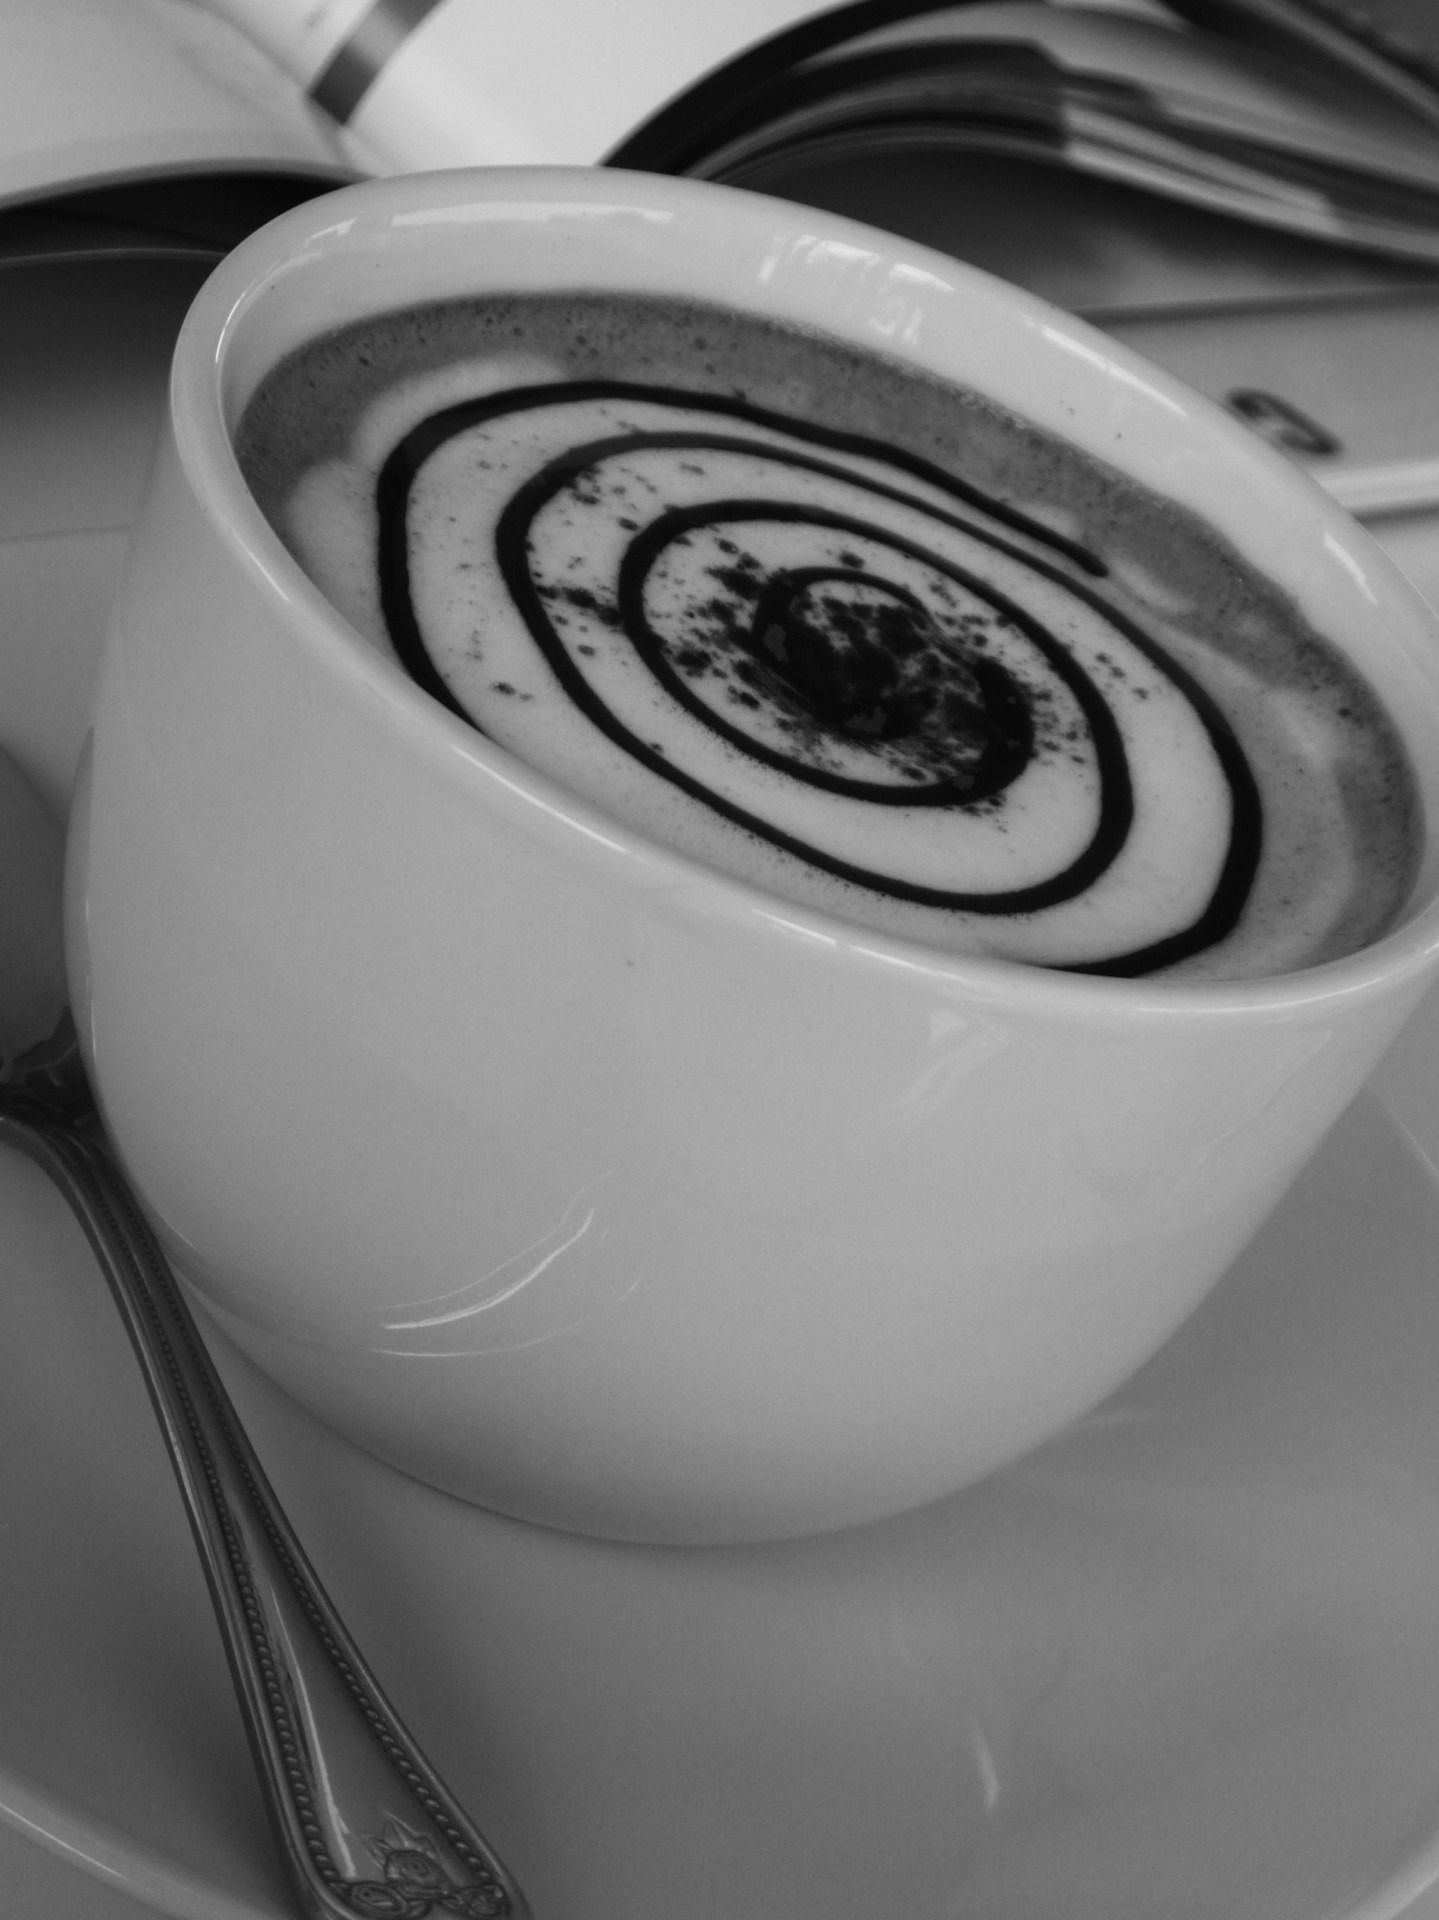
cafe, coffee, black and white, white, wheel, leaf, bar, foam, cup, latte, cappuccino, pattern, brown, drink, two, black, monochrome, milk, espresso, coffee cup, cream, art, froth, design, double, late, creation, barista, commodity, monochrome photography